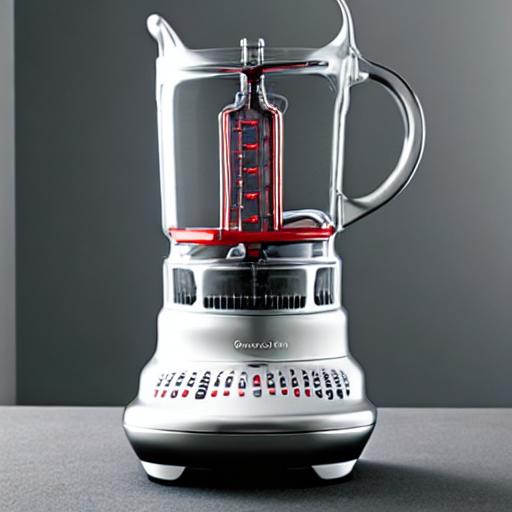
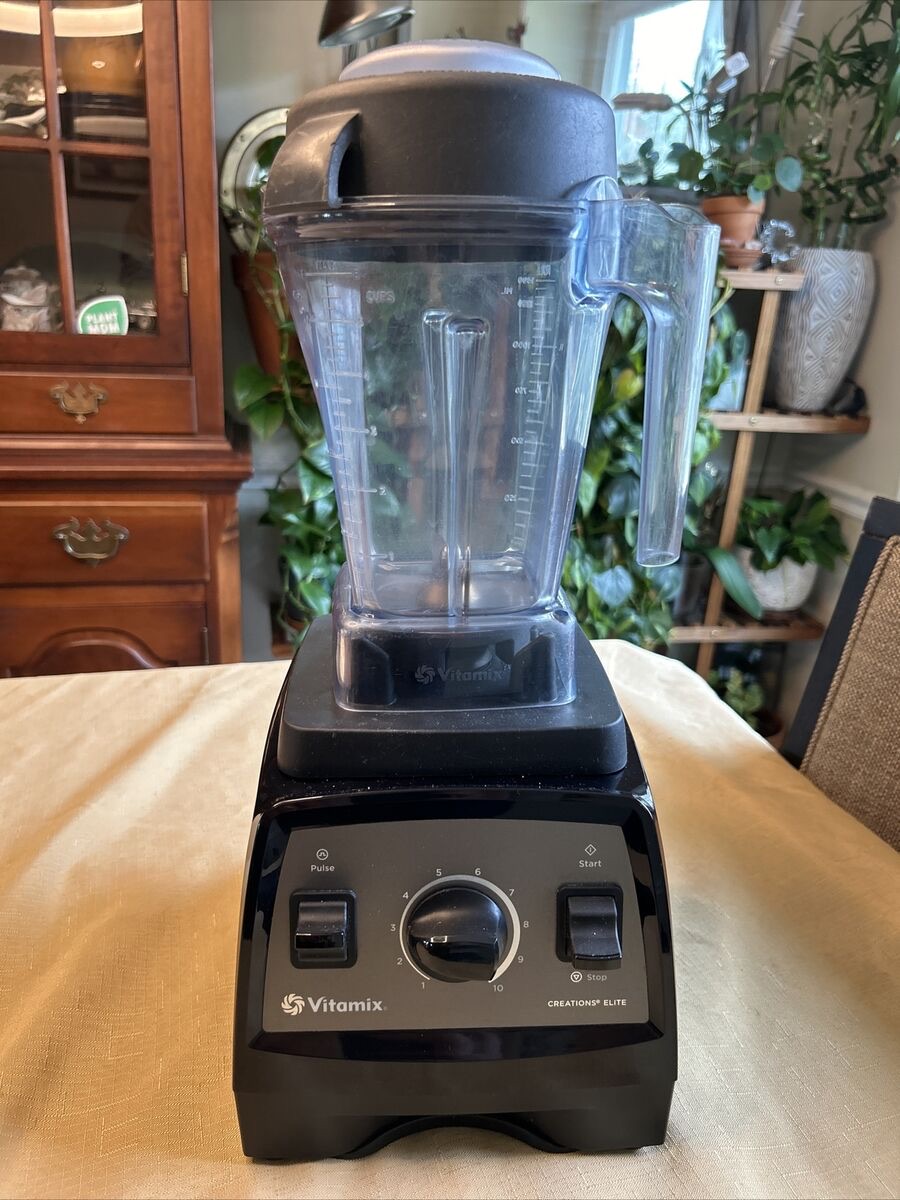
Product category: items_blender
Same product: no